Trouble Backstairs (1949 film)

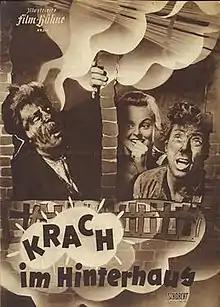

Trouble Backstairs is a 1949 West German comedy film directed by Erich Kobler and starring Paul Dahlke, Fita Benkhoff and Ursula Herking. It was based on a play of the same title by Maximilian Böttcher, which had previously been turned into the 1935 film "Trouble Backstairs".